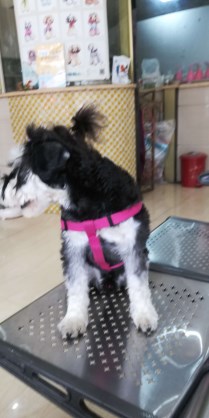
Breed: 2342-n000102-miniature_schnauzer